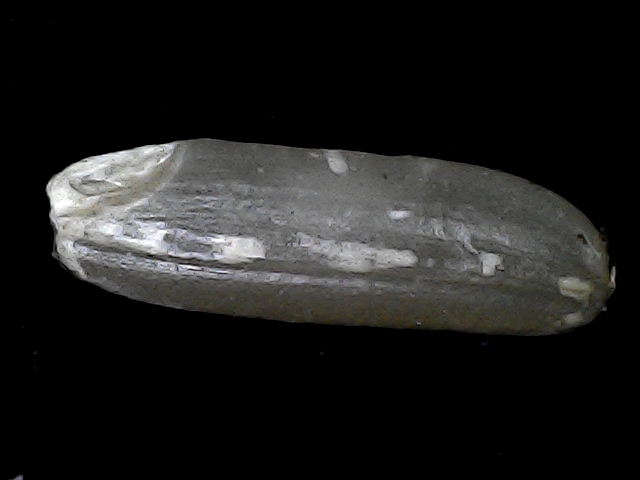
Rice variety: BD85